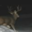
Label: deer